Outline of Vietnam

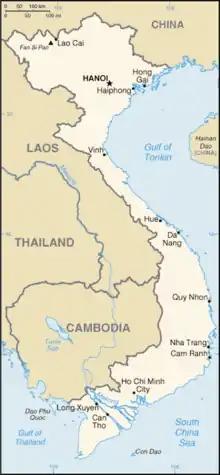
An enlargeable basic map of Vietnam

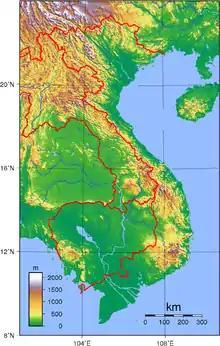
An enlargeable topographic map of Vietnam

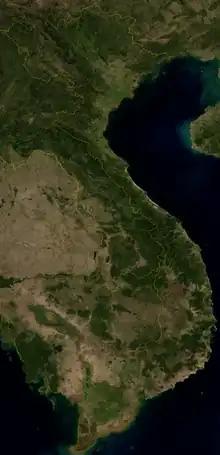
An enlargeable satellite image of Vietnam

The Vietnamese government often groups the various provinces into eight regions. These regions are not always used, and alternative classifications are possible.